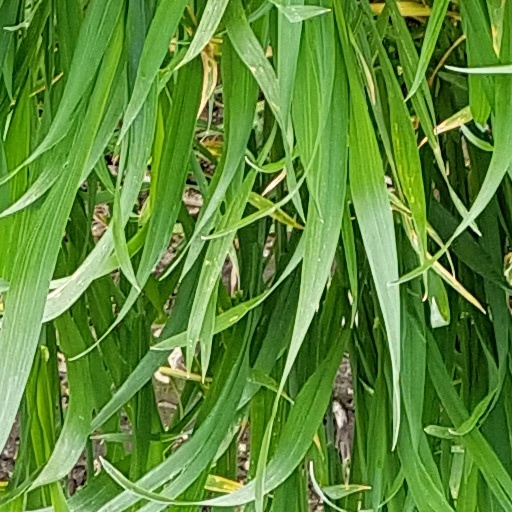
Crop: wheat